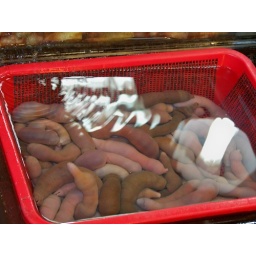
A fish market in Busan, South Korea.